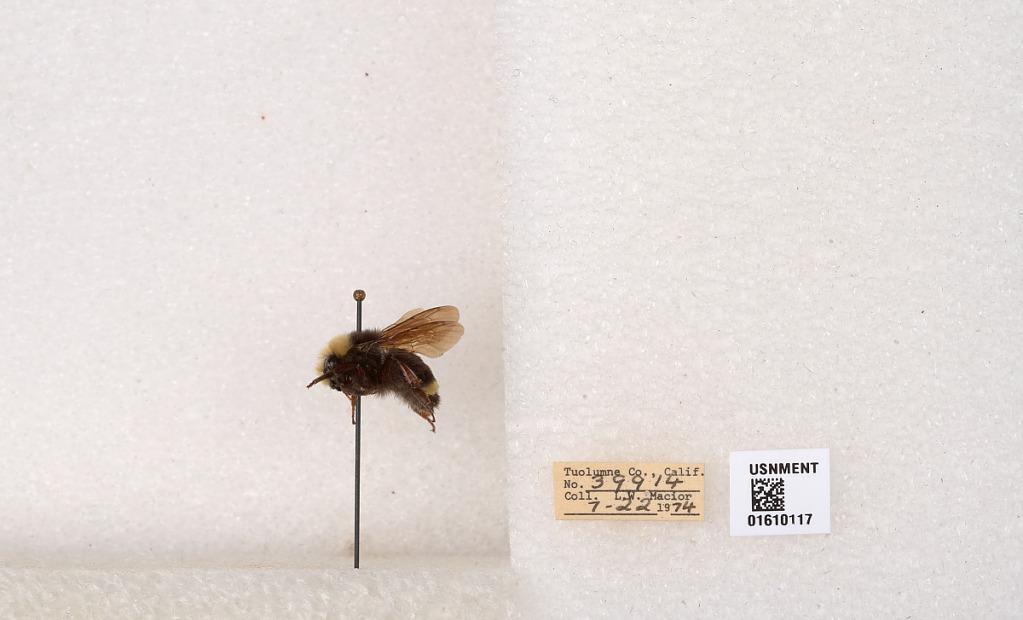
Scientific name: Bombus (Pyrobombus) vosnesenskii Radoszkowski
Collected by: L. Macior
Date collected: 1974-7-22
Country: United States
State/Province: California
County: Tuolumne
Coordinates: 37.9712, -120.228